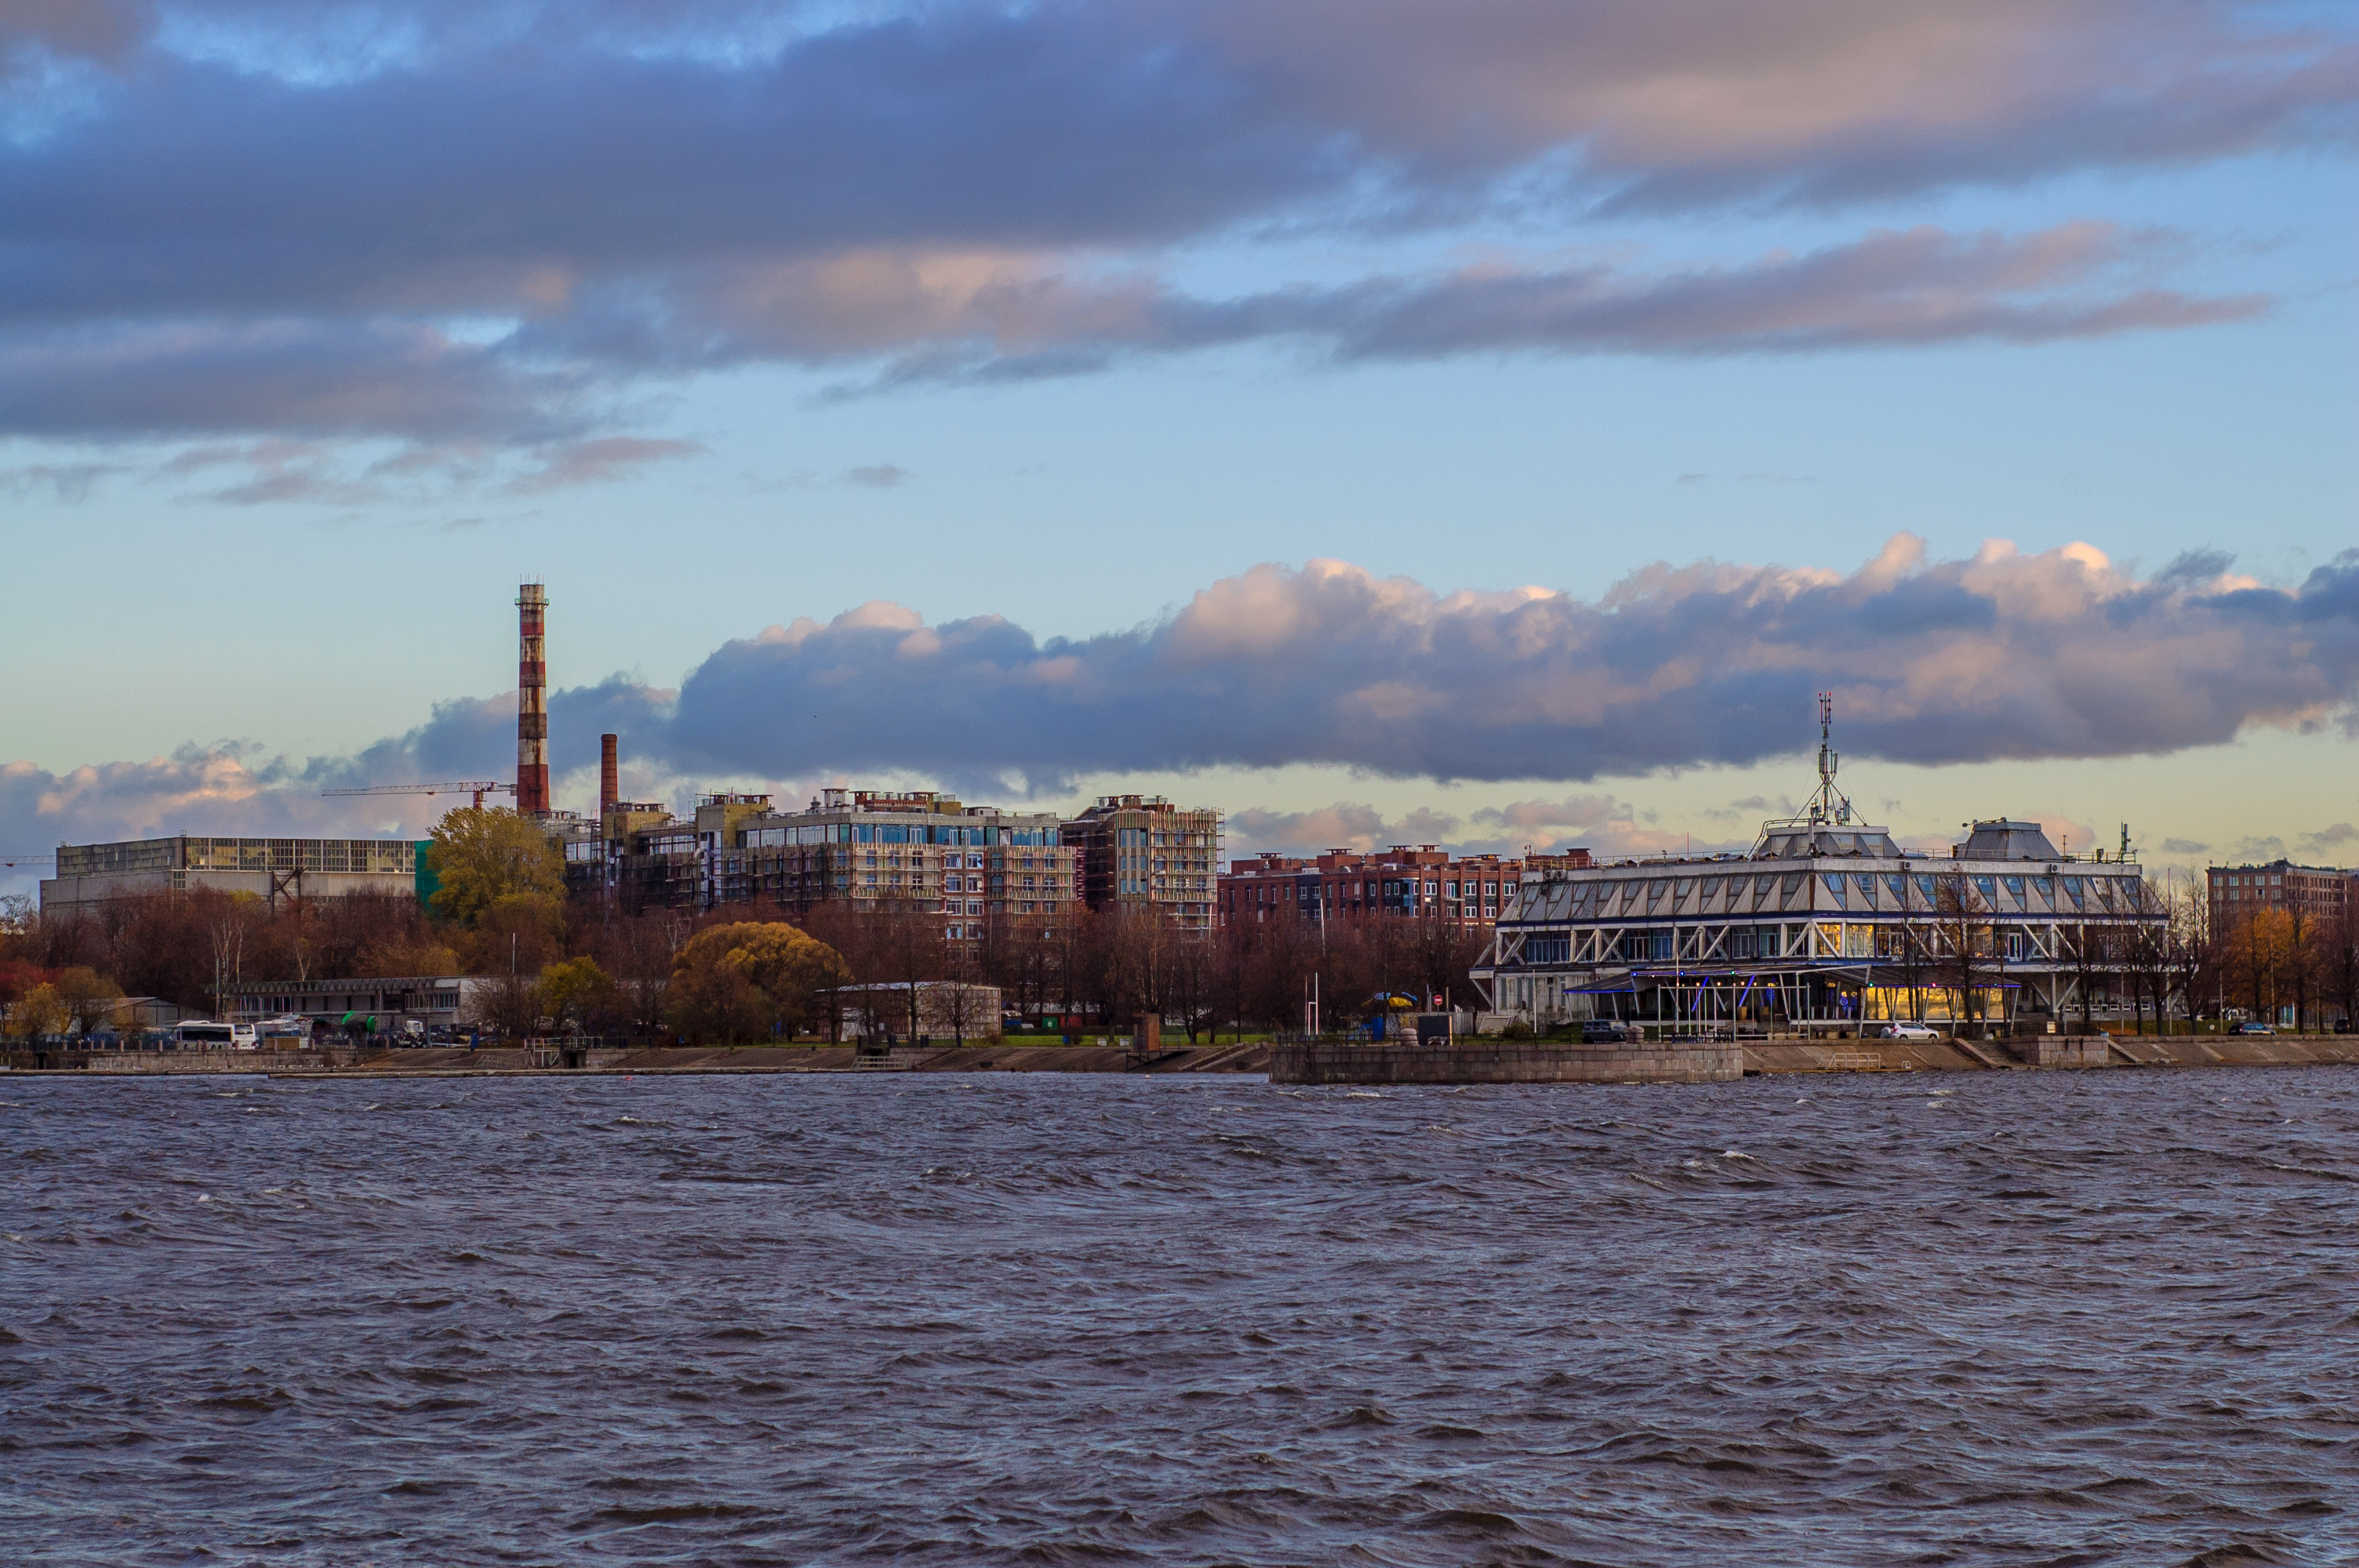
images, cloud, sky, water, building, water resources, skyscraper, tower, tree, tower block, plant, body of water, sunlight, lake, cityscape, bank, horizon, city, metropolitan area, waterway, metropolis, landscape, cumulus, calm, urban area, shore, dusk, winter, downtown, coast, reflection, reservoir, natural landscape, ocean, house, condominium, evening, tourism, bay, skyline, channel, panorama, lake district, hill, sea, loch, vacation, bridge, sound, rock, tourist attraction, dawn, afterglow, river, sunset, spire